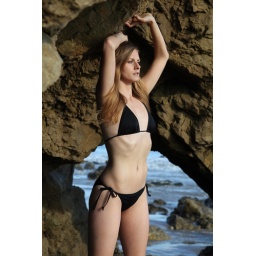
Photoshoot of a pretty model with long blonde hair and blue eyes in a black bikini.